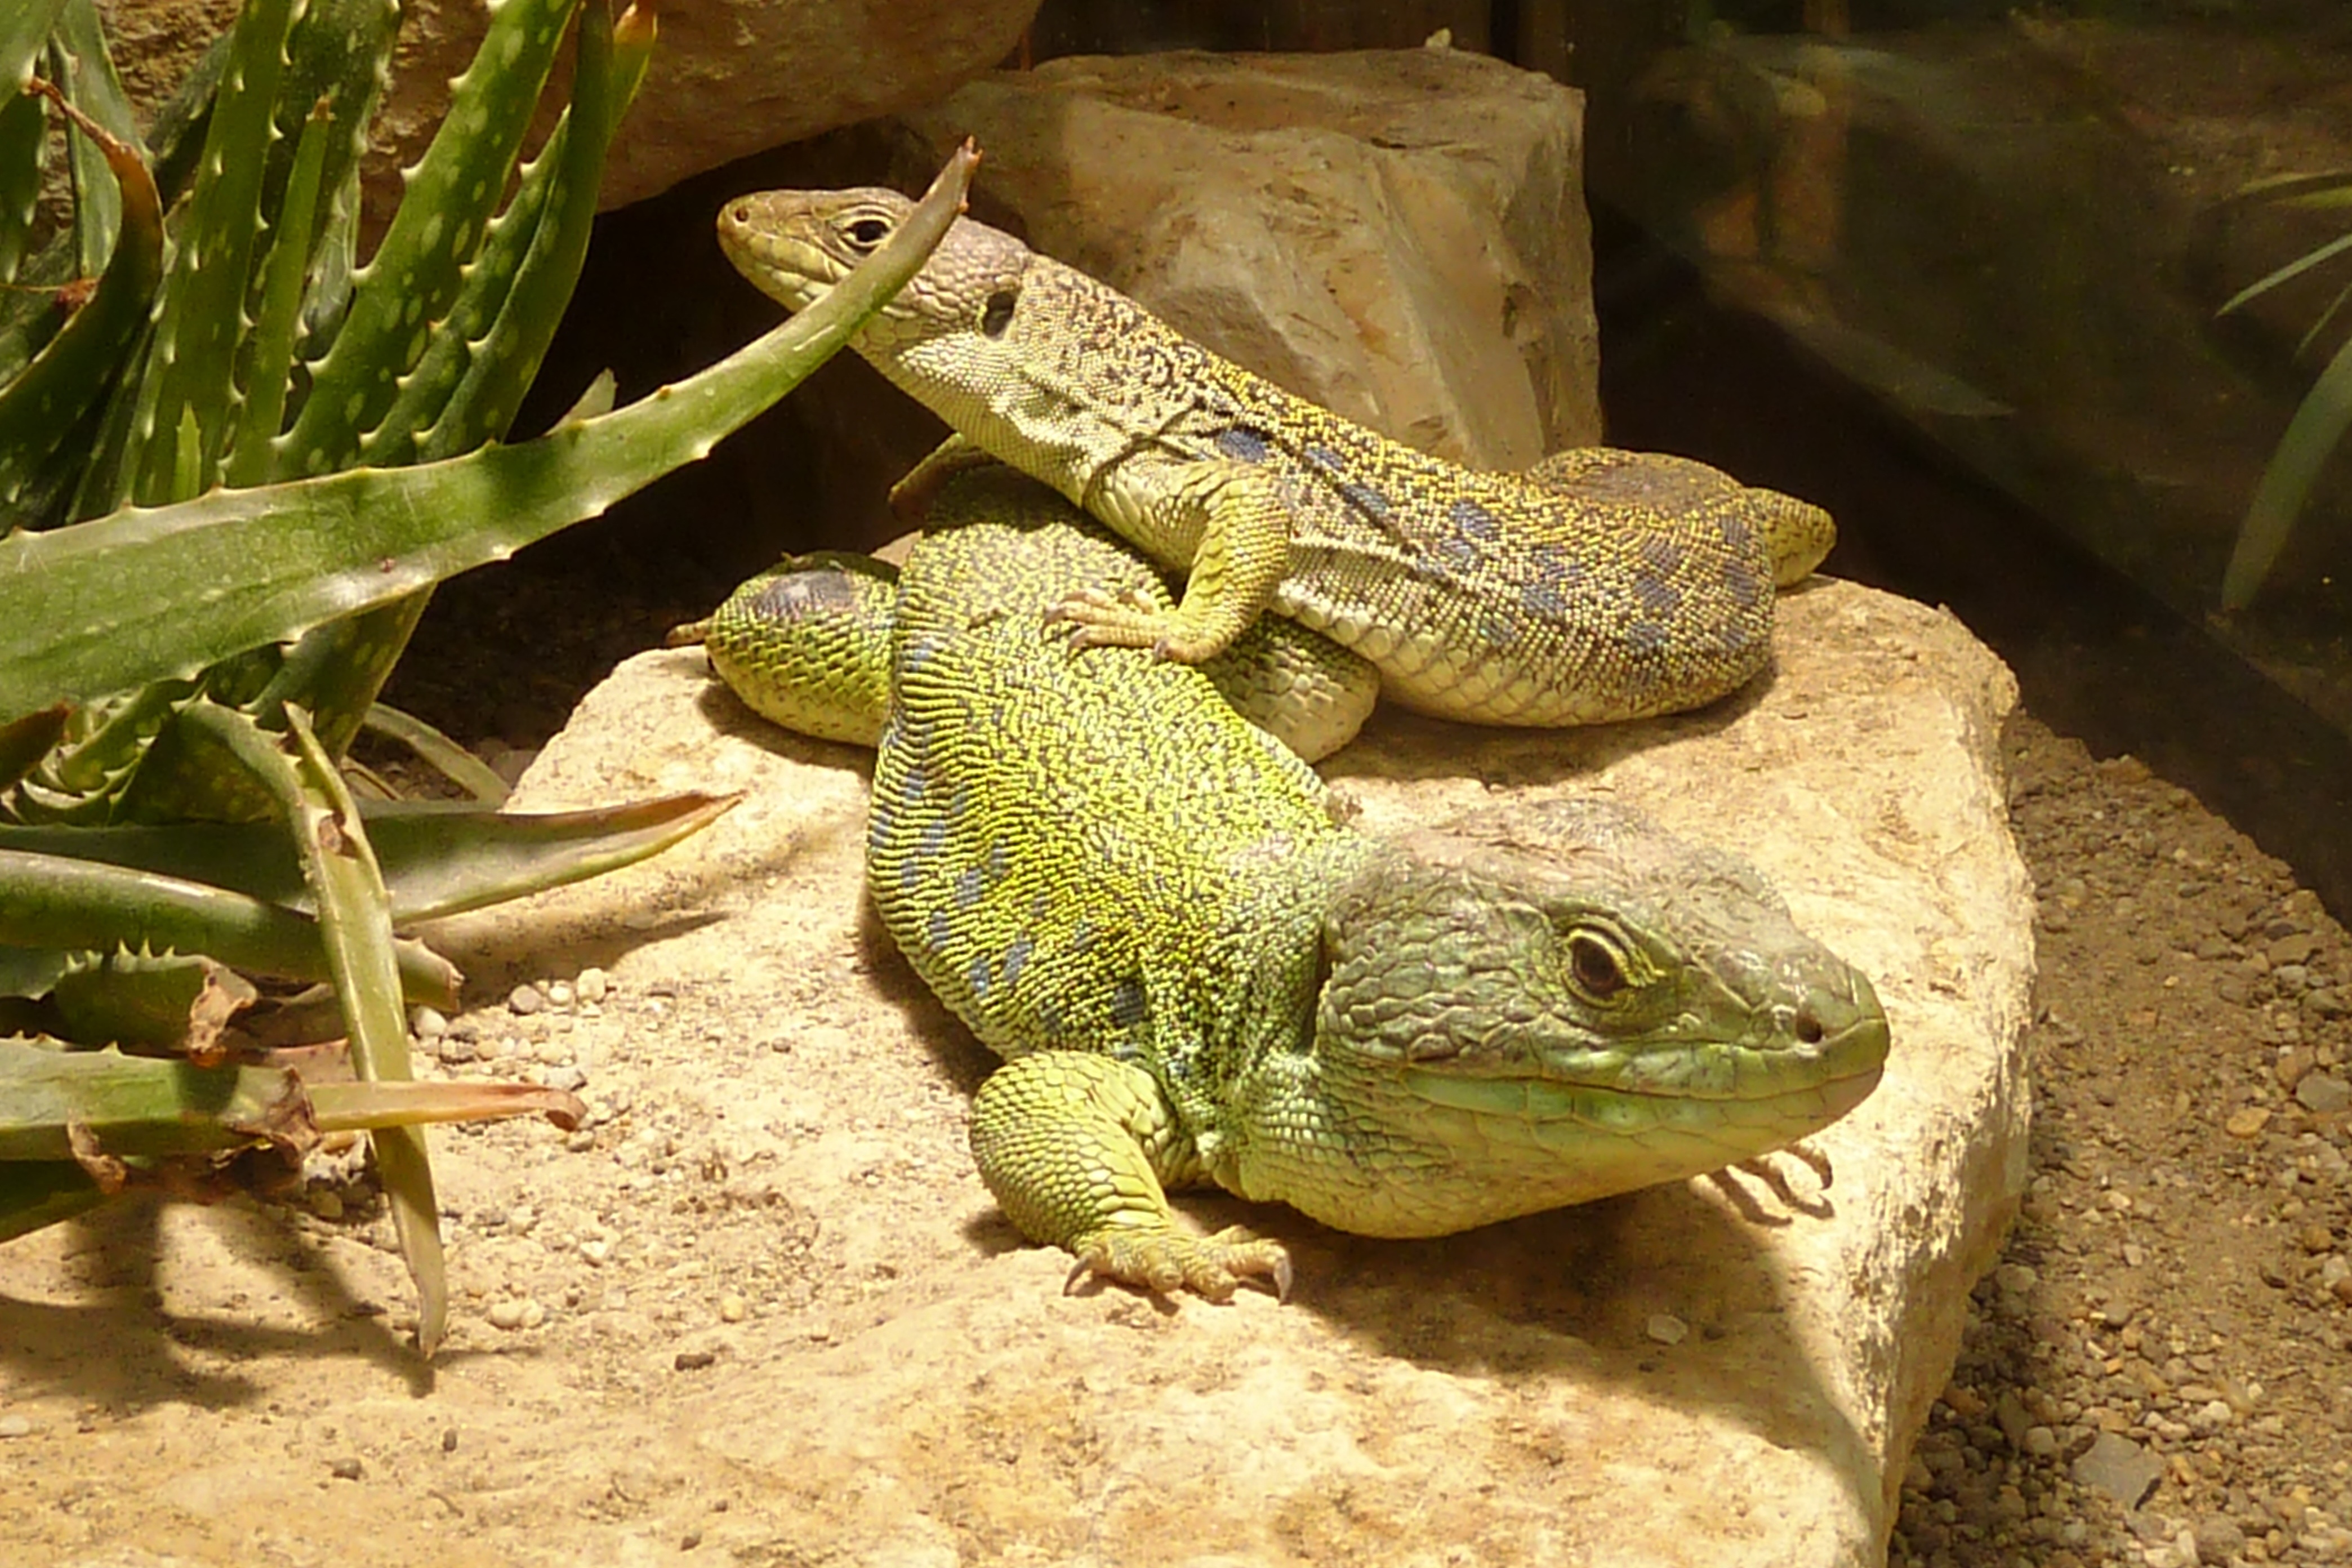
animal, wildlife, green, reptile, scale, iguana, fauna, lizard, green lizard, vertebrate, cold blooded animals, lacerta, agamidae, scaled reptile, lacertidae, timon lepidus